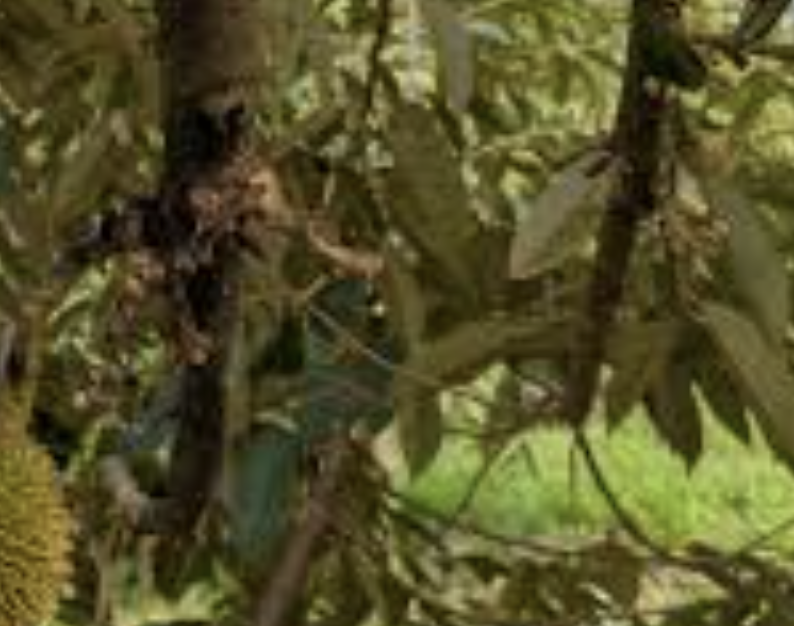
Label: sooty_mold